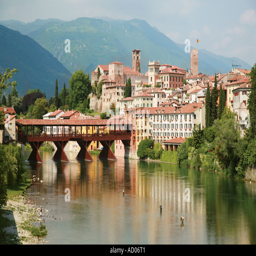
the old bridge over the river just north